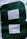
Number: 8